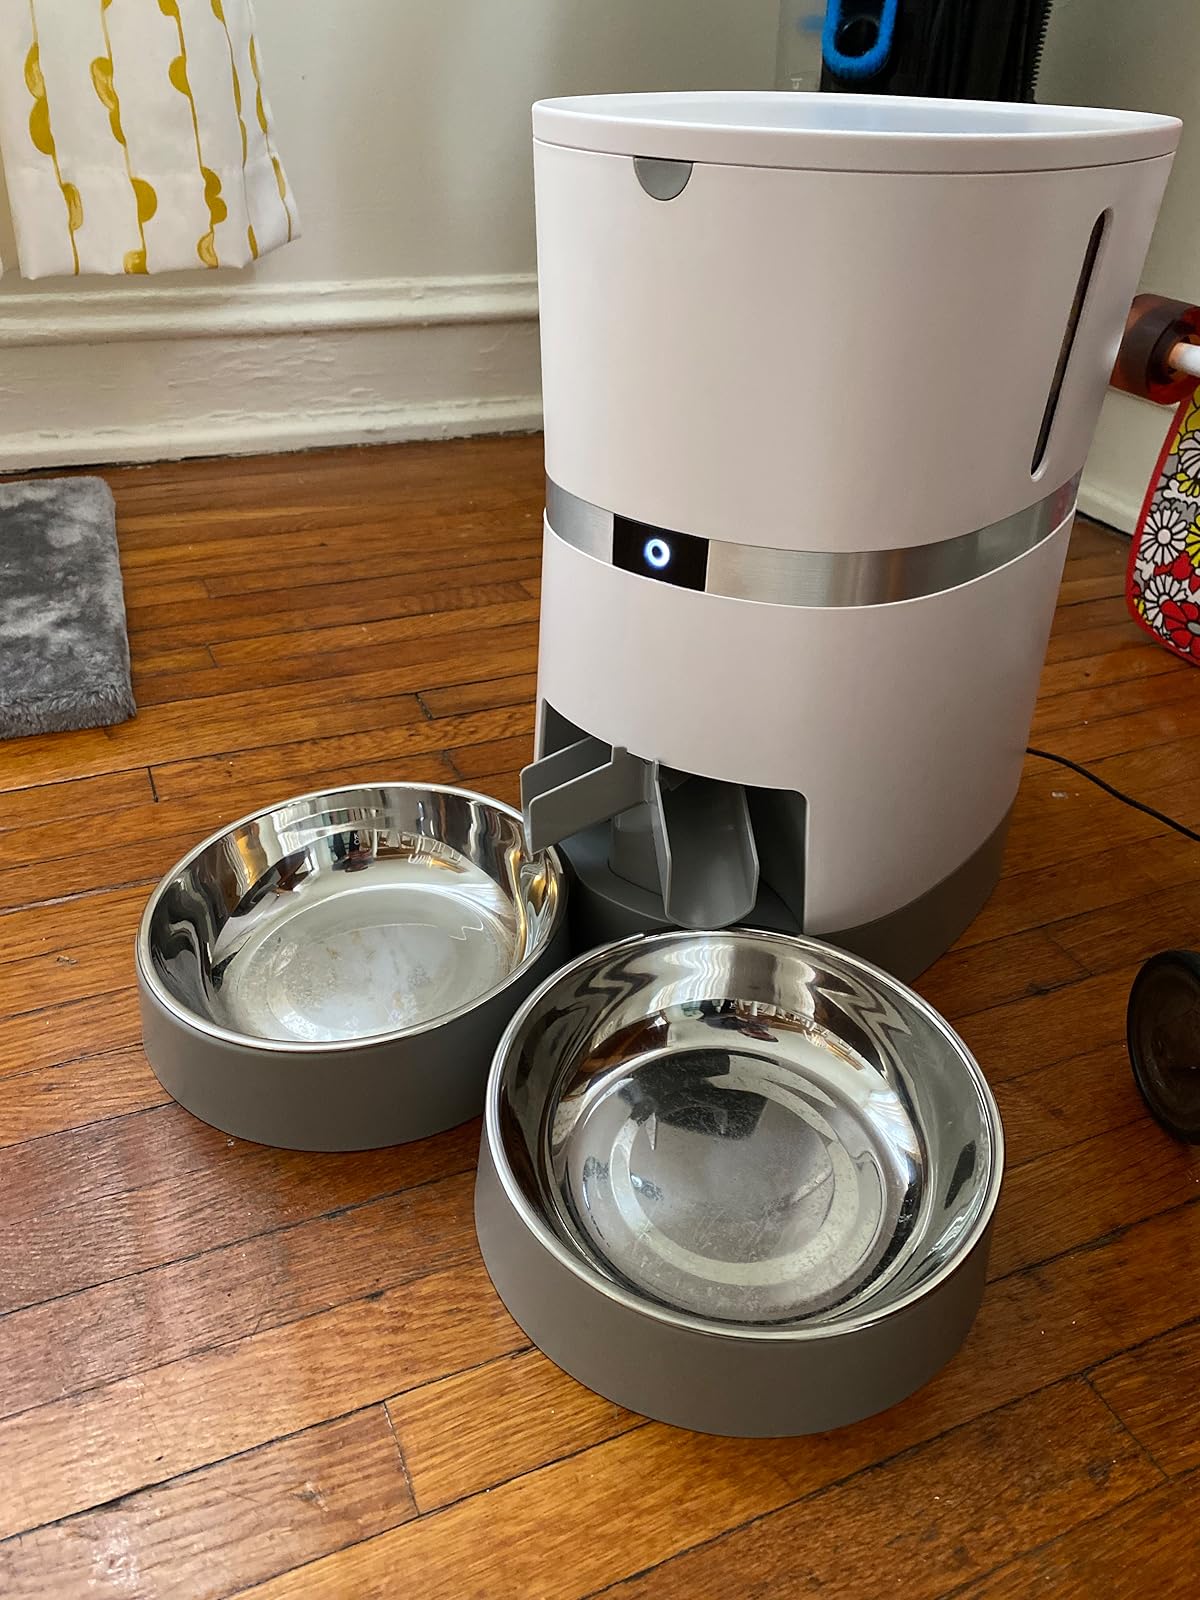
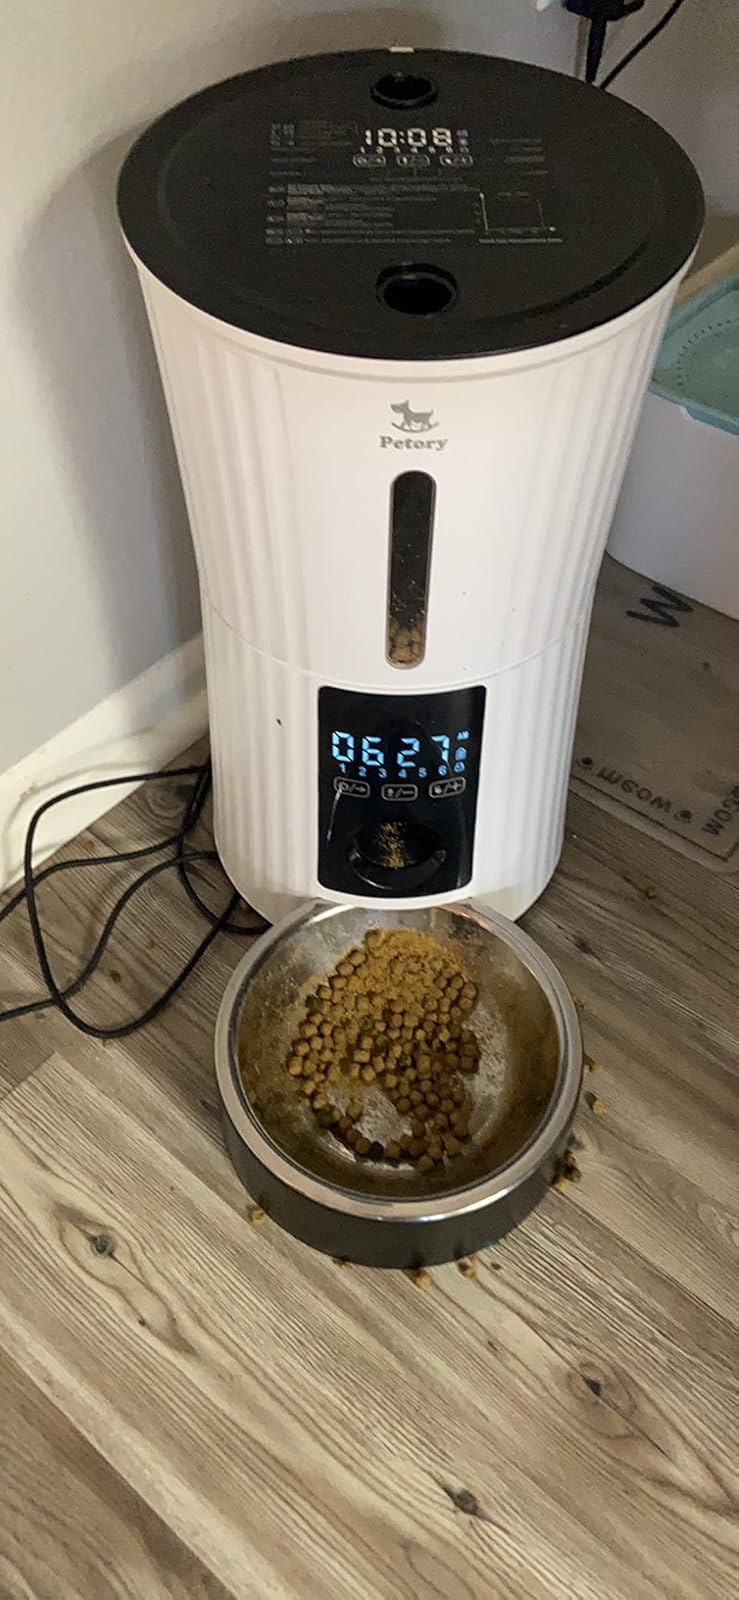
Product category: items_feeder
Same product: no